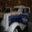
Label: truck